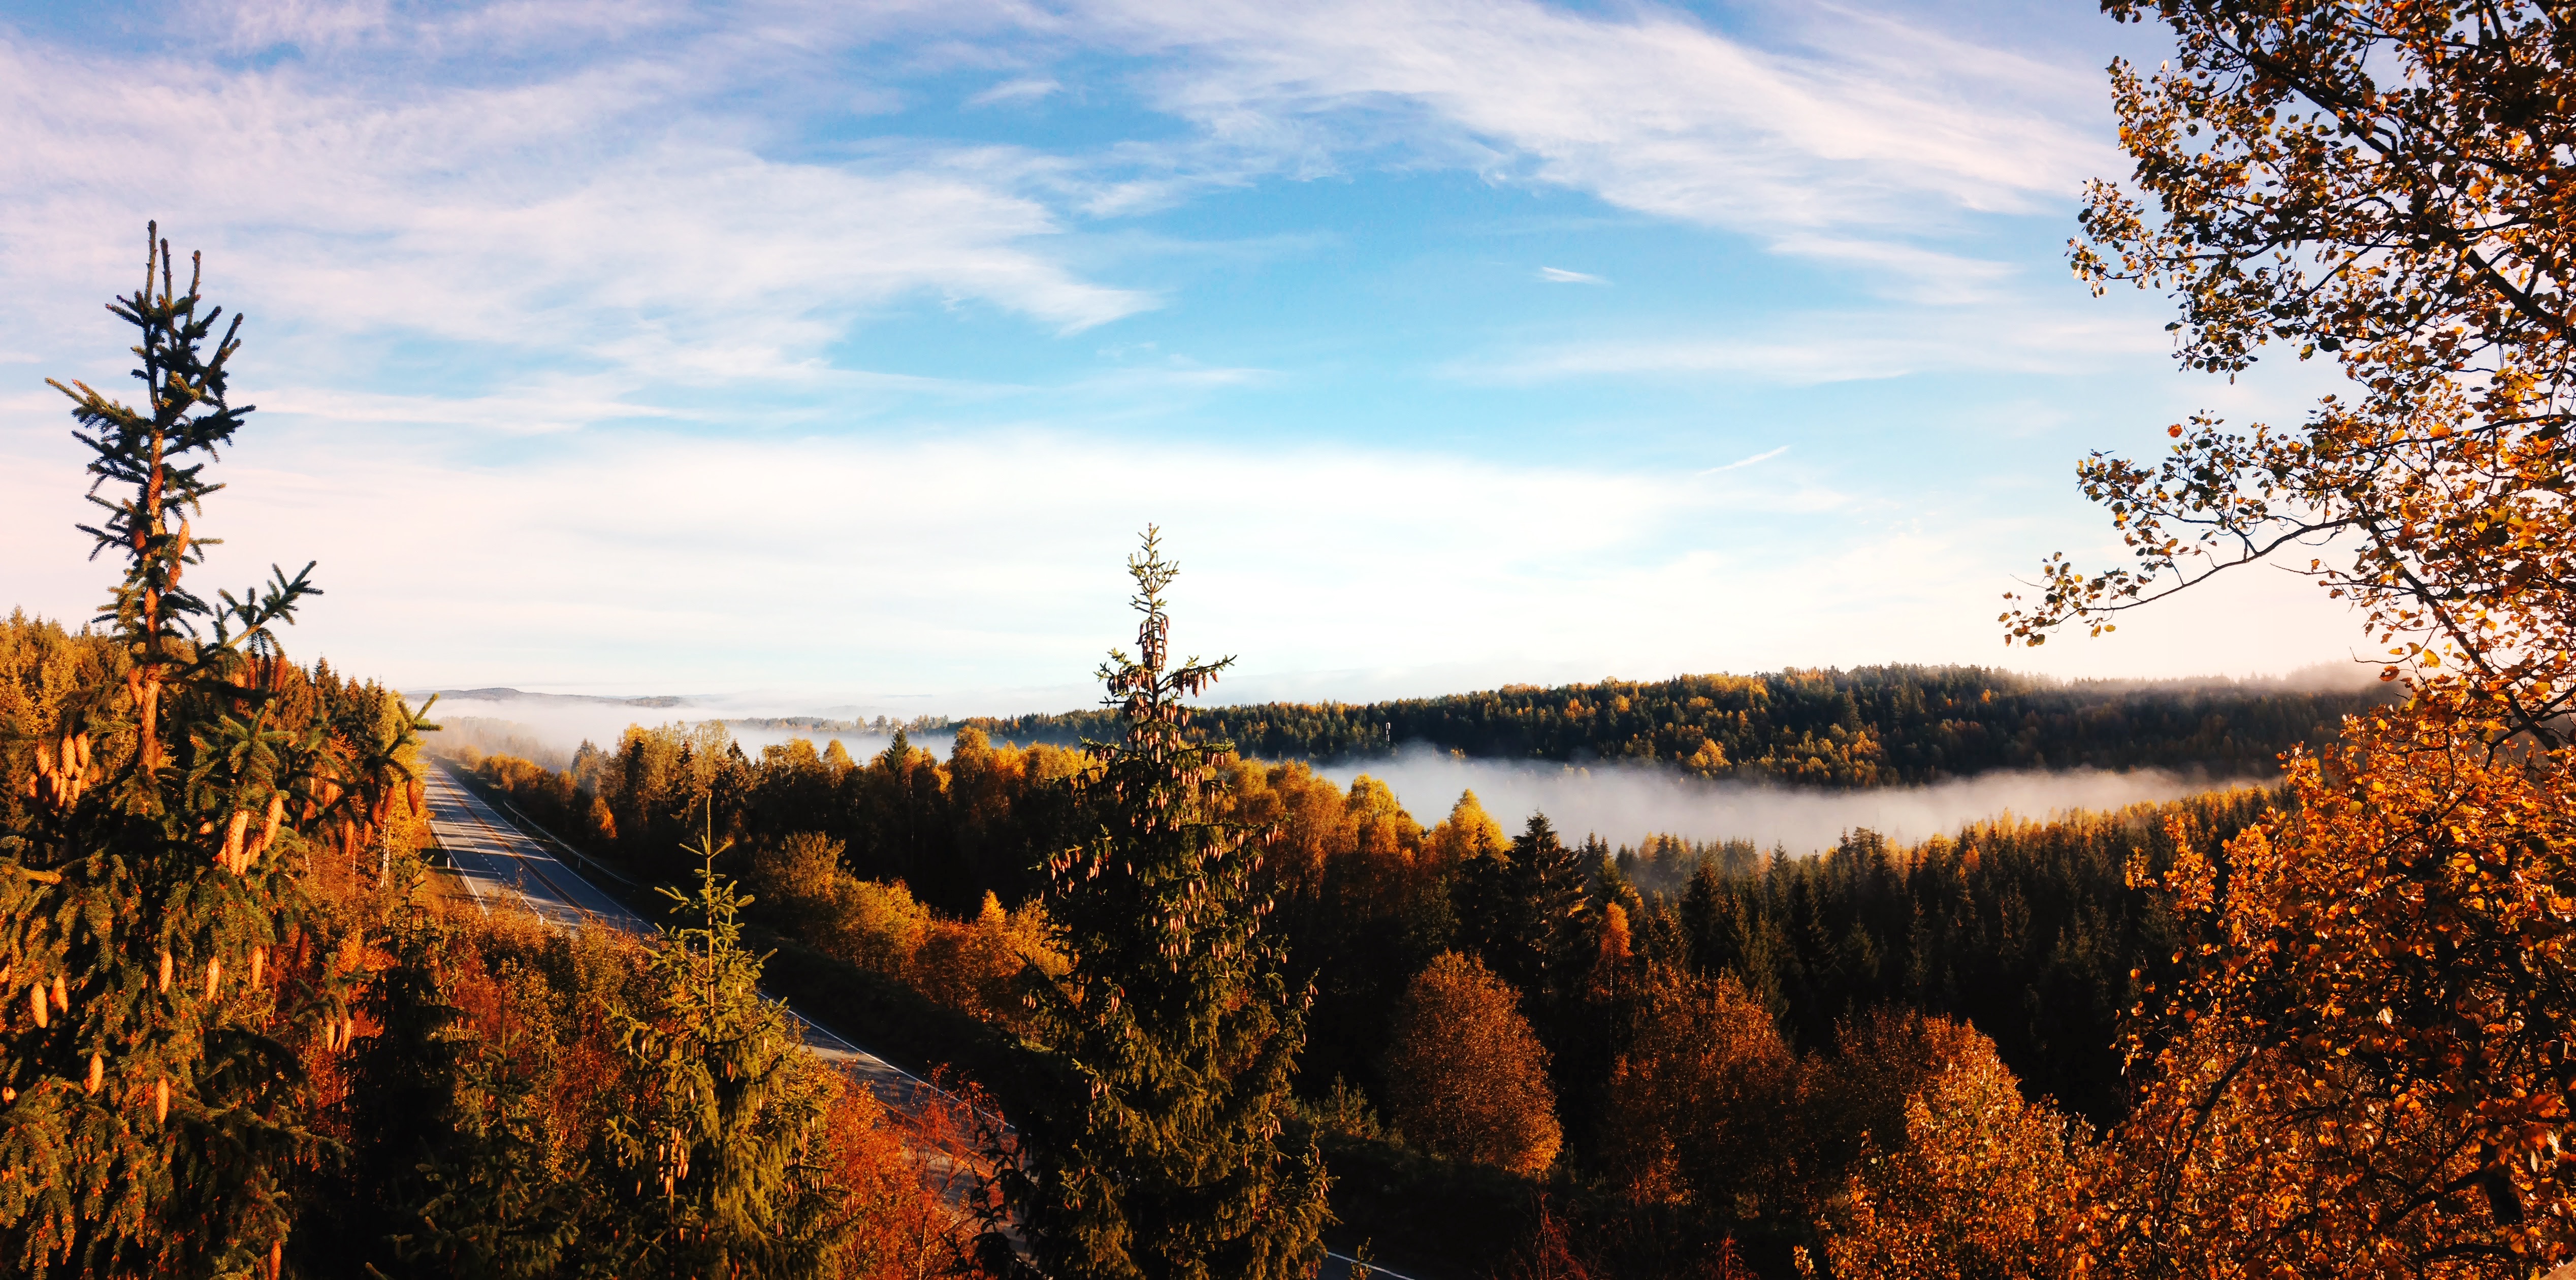
landscape, tree, nature, forest, outdoor, wilderness, mountain, winter, cloud, plant, sunset, morning, leaf, lake, dawn, dusk, evening, reflection, autumn, season, habitat, woody plant